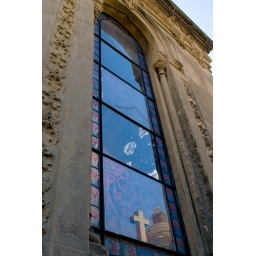
the cross in the glass